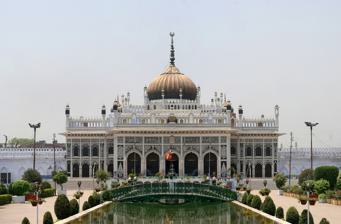
Building: Chota Imambara
Country: India
Year built: 1838
Monument in Lucknow, Uttar Pradesh, India 26°52′26″N 80°54′16″E / 26.873784°N 80.904409°E / 26.873784; 80.904409 Chota Imambara, Lucknow Tomb of Princess Asiya Begum, Daughter of King Mohammad Ali Shah Bahadur (3rd King of Awadh). Taj Mahal replica. It was also made for pushing the body of muhhamad Ali shah and his mom. Treasury or opposite building. Chota Imambara in Lucknow. Jawab opposite the tomb of Princess Asiya Begum in the Husainabad Imambara complex (1862) Husainabad Mosque. Chota Imambara , also known as Chhota Imambara , or Imambara Hussainabad Mubarak is a monument located in the city of Lucknow , Uttar Pradesh, India. It took 54 years to build. Built as an imambara , or a congregation hall for Shia Muslims, by Muhammad Ali Shah , the Nawab of Awadh in 1838, it was to serve as a mausoleum for himself and his mother, who is buried beside him. The significance of Panjetan, the holy five, is emphasized with five main doorways. This Imambara consists of two halls and a Shehnasheen (a platform where the Zarih of Imam Husain is kept.) Zarih is the replica of that protective grill or structure which is kept on the grave of Imam Husain at Karbala, Iraq. The large green and white bordered hall of Azakhana is richly decorated with chandeliers and a good number of crystal glass lamp-stands. In fact, it was for this profuse decoration that the Imambara was referred by European visitors and writers as The Palace of Lights. The exterior is very beautifully decorated with Quranic verses in Islamic calligraphy . Overview Naubat Khana or ceremonial gateway at Chhota Imambara. The Chhota Imambara stands to the west of Bara Imambara and an imposing gateway known as Rumi Darwaza . The building is also known as the Palace of Lights because of its decorations and chandeliers during special festivals, like Muharram . The chandeliers used to decorate the interior of this building were brought from Belgium . Also housed within the building, is the crown of Muhammad Ali Shah and ceremonial tazias . Thousands of labourers worked on the project to gain famine relief. It has a gilded dome and several turrets and minarets. The tombs of Muhammad Ali Shah and other members of his family are inside the imambara. This includes two replicas of the Taj Mahal , built as the tombs of Muhammad Ali Shah's daughter and her husband. The walls are decorated with Arabic calligraphy. Water supply for the fountains and the water bodies inside the imambara came directly from the Gomti River . Tomb of Princess Asiya Begum, daughter of Nawab Mohammad Ali Shah Bahadur (3rd Nawab of Awadh) This structure serves as a mausoleum for the grave of Princess Asiya Begum Sahiba, daughter of the Nawab Mohammed Ali Shah and two other graves. This is a small-scale copy of the Taj Mahal. Treasury The other structure facing the tomb was built for the architectural symmetry and balance of the Imambara. It was used as a treasury. Husainabad Mosque This mosque is built on a high platform with two grand minarets on the edge of the platform. This mosque is very beautifully decorated with floral designs and Quranic calligraphy. Satkhanda Satkhanda , the incomplete watch tower and lunar observatory The word Satkhanda means seven-storeyed but this beautifully proportioned tower would never live up to its name as construction was halted at level 4. Nawab Muhammad Ali Shah commissioned the structure during his reign, which started in 1837 and went on till 1842. He built it as a watch-tower to provide a bird’s eye view of the old city area of Lucknow. The tower has many huge triple-arched windows and compartments. A flight of spiral steps leads to different storeys of the building. Improper restoration The building has been renovated; however, the process has been criticized. In 2016 The Economist wrote that "[this building]  was recently “repaired” with modern cement, wrecking its subtle plasterwork". Gallery Details of the Arabic calligraphy The crown of Muhammad Ali Shah, 3rd King of Awadh, (1837-1843) One of the twin tombs within the complex Chandeliers Tazia in the main hall Chandeliers Floor chandeliers A statue holding chain for earthing purpose at main gate An anemometer in the form of fish at main gate A pond in the courtyard The name of The Twelve Imams in Arabic language The word "Allah" written in the form of Pigeon, an example of Islamic calligraphy The Mimber used for Majlis (Mourning Congregation) during Muharram. A Tazia made with Elephant ivory See also Wikimedia Commons has media related to Chhota Imambara . Chattar Manzil Imambara Shah Najaf Hussainia Imambaras of Lucknow Azadari in Lucknow Buland Darwaza References